Sharri Markson

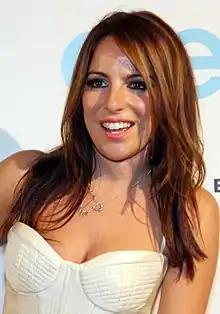
Markson in 2013

Sharri Markson (born 8 March 1984) is an Australian journalist and author. She is investigations editor at "The Australian" and host of the Sky News Australia program "Sharri", which airs 8–9pm Monday to Thursday. She is the winner of numerous awards in journalism, including two Walkley Awards.